London Borough of Tower Hamlets

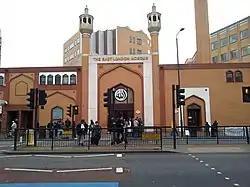
East London Mosque, Whitechapel

The Canary Wharf district on the Isle of Dogs in the Docklands forms a group of some of the tallest buildings in Europe. One Canada Square was the first to be constructed and is the third tallest in London. Nearby are the HSBC Tower, Citigroup Centres and One Churchill Place, headquarters of Barclays Bank. Within the same complex are the Heron Quays offices.